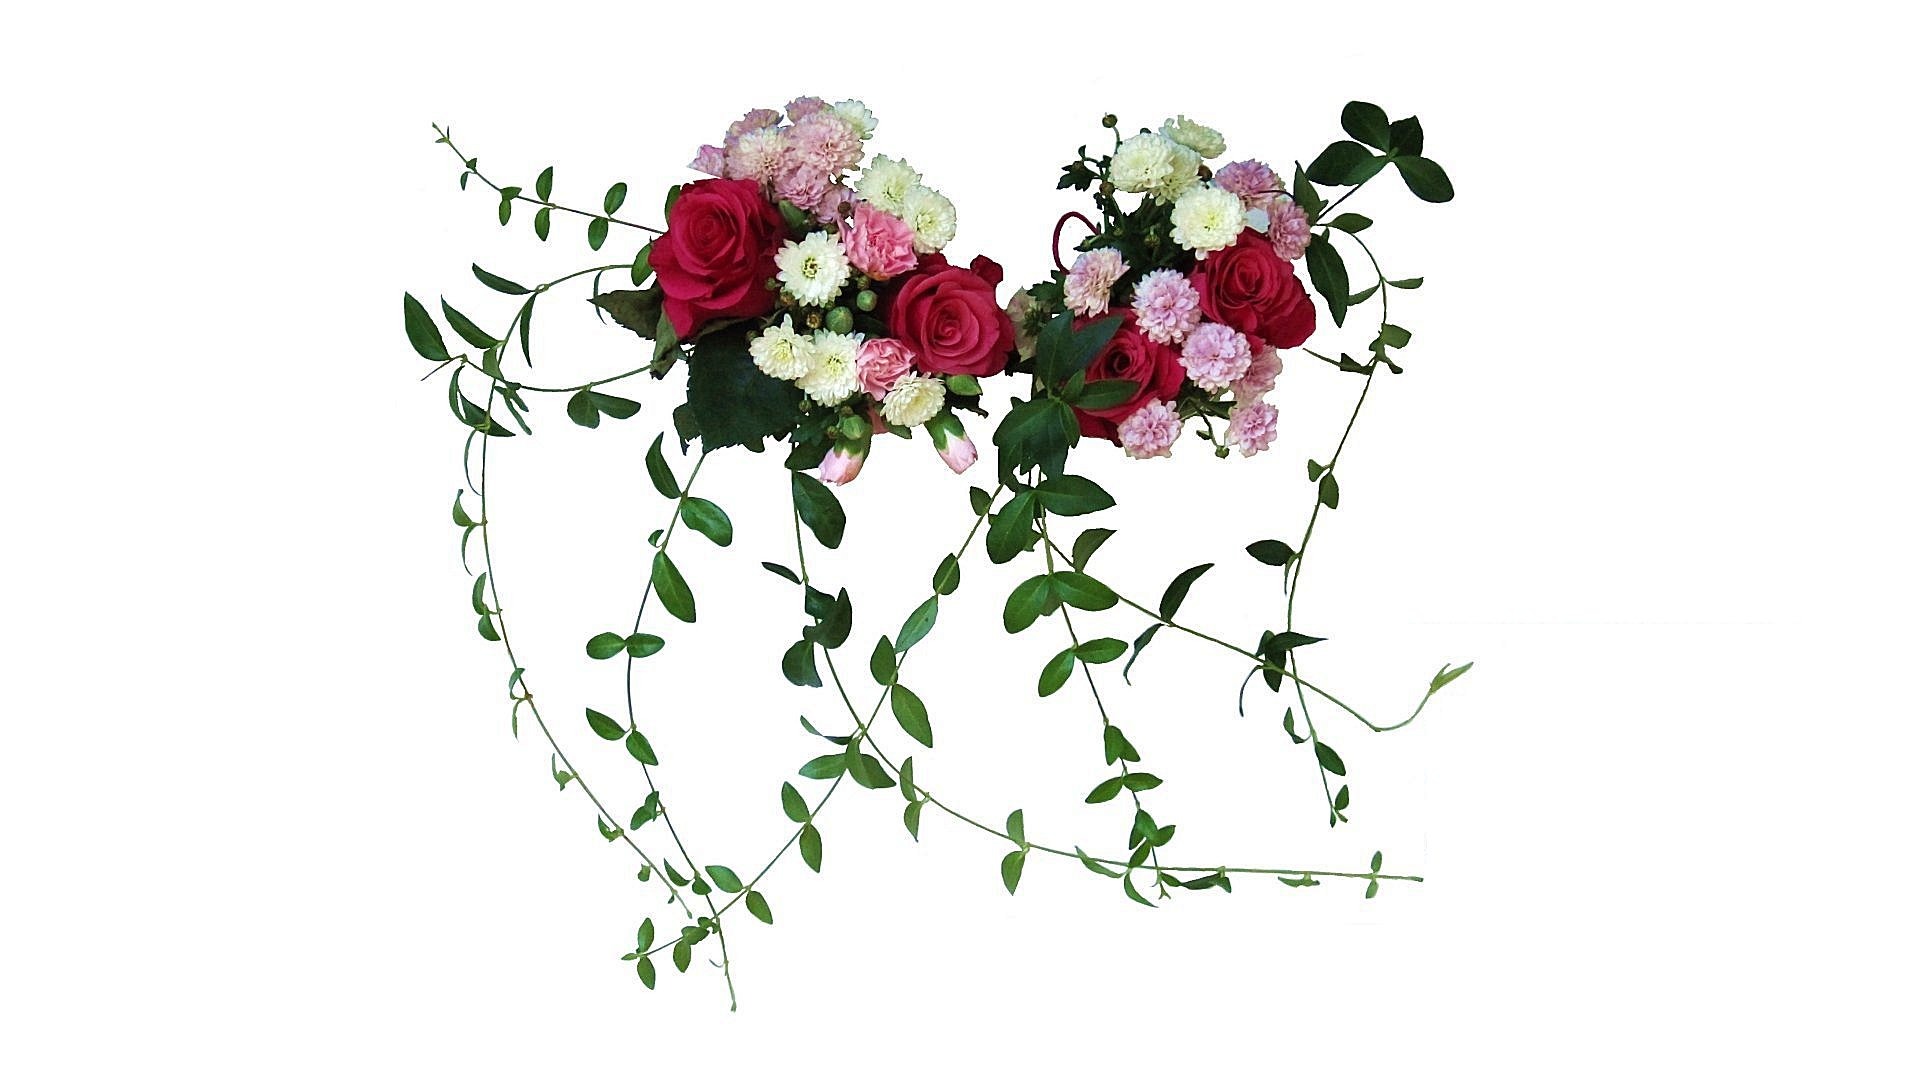
branch, blossom, plant, flower, petal, rose, flora, wedding flower, illustration, floristry, summer flowers, flowering plant, rose family, flower bouquet, cut flowers, corsage, land plant